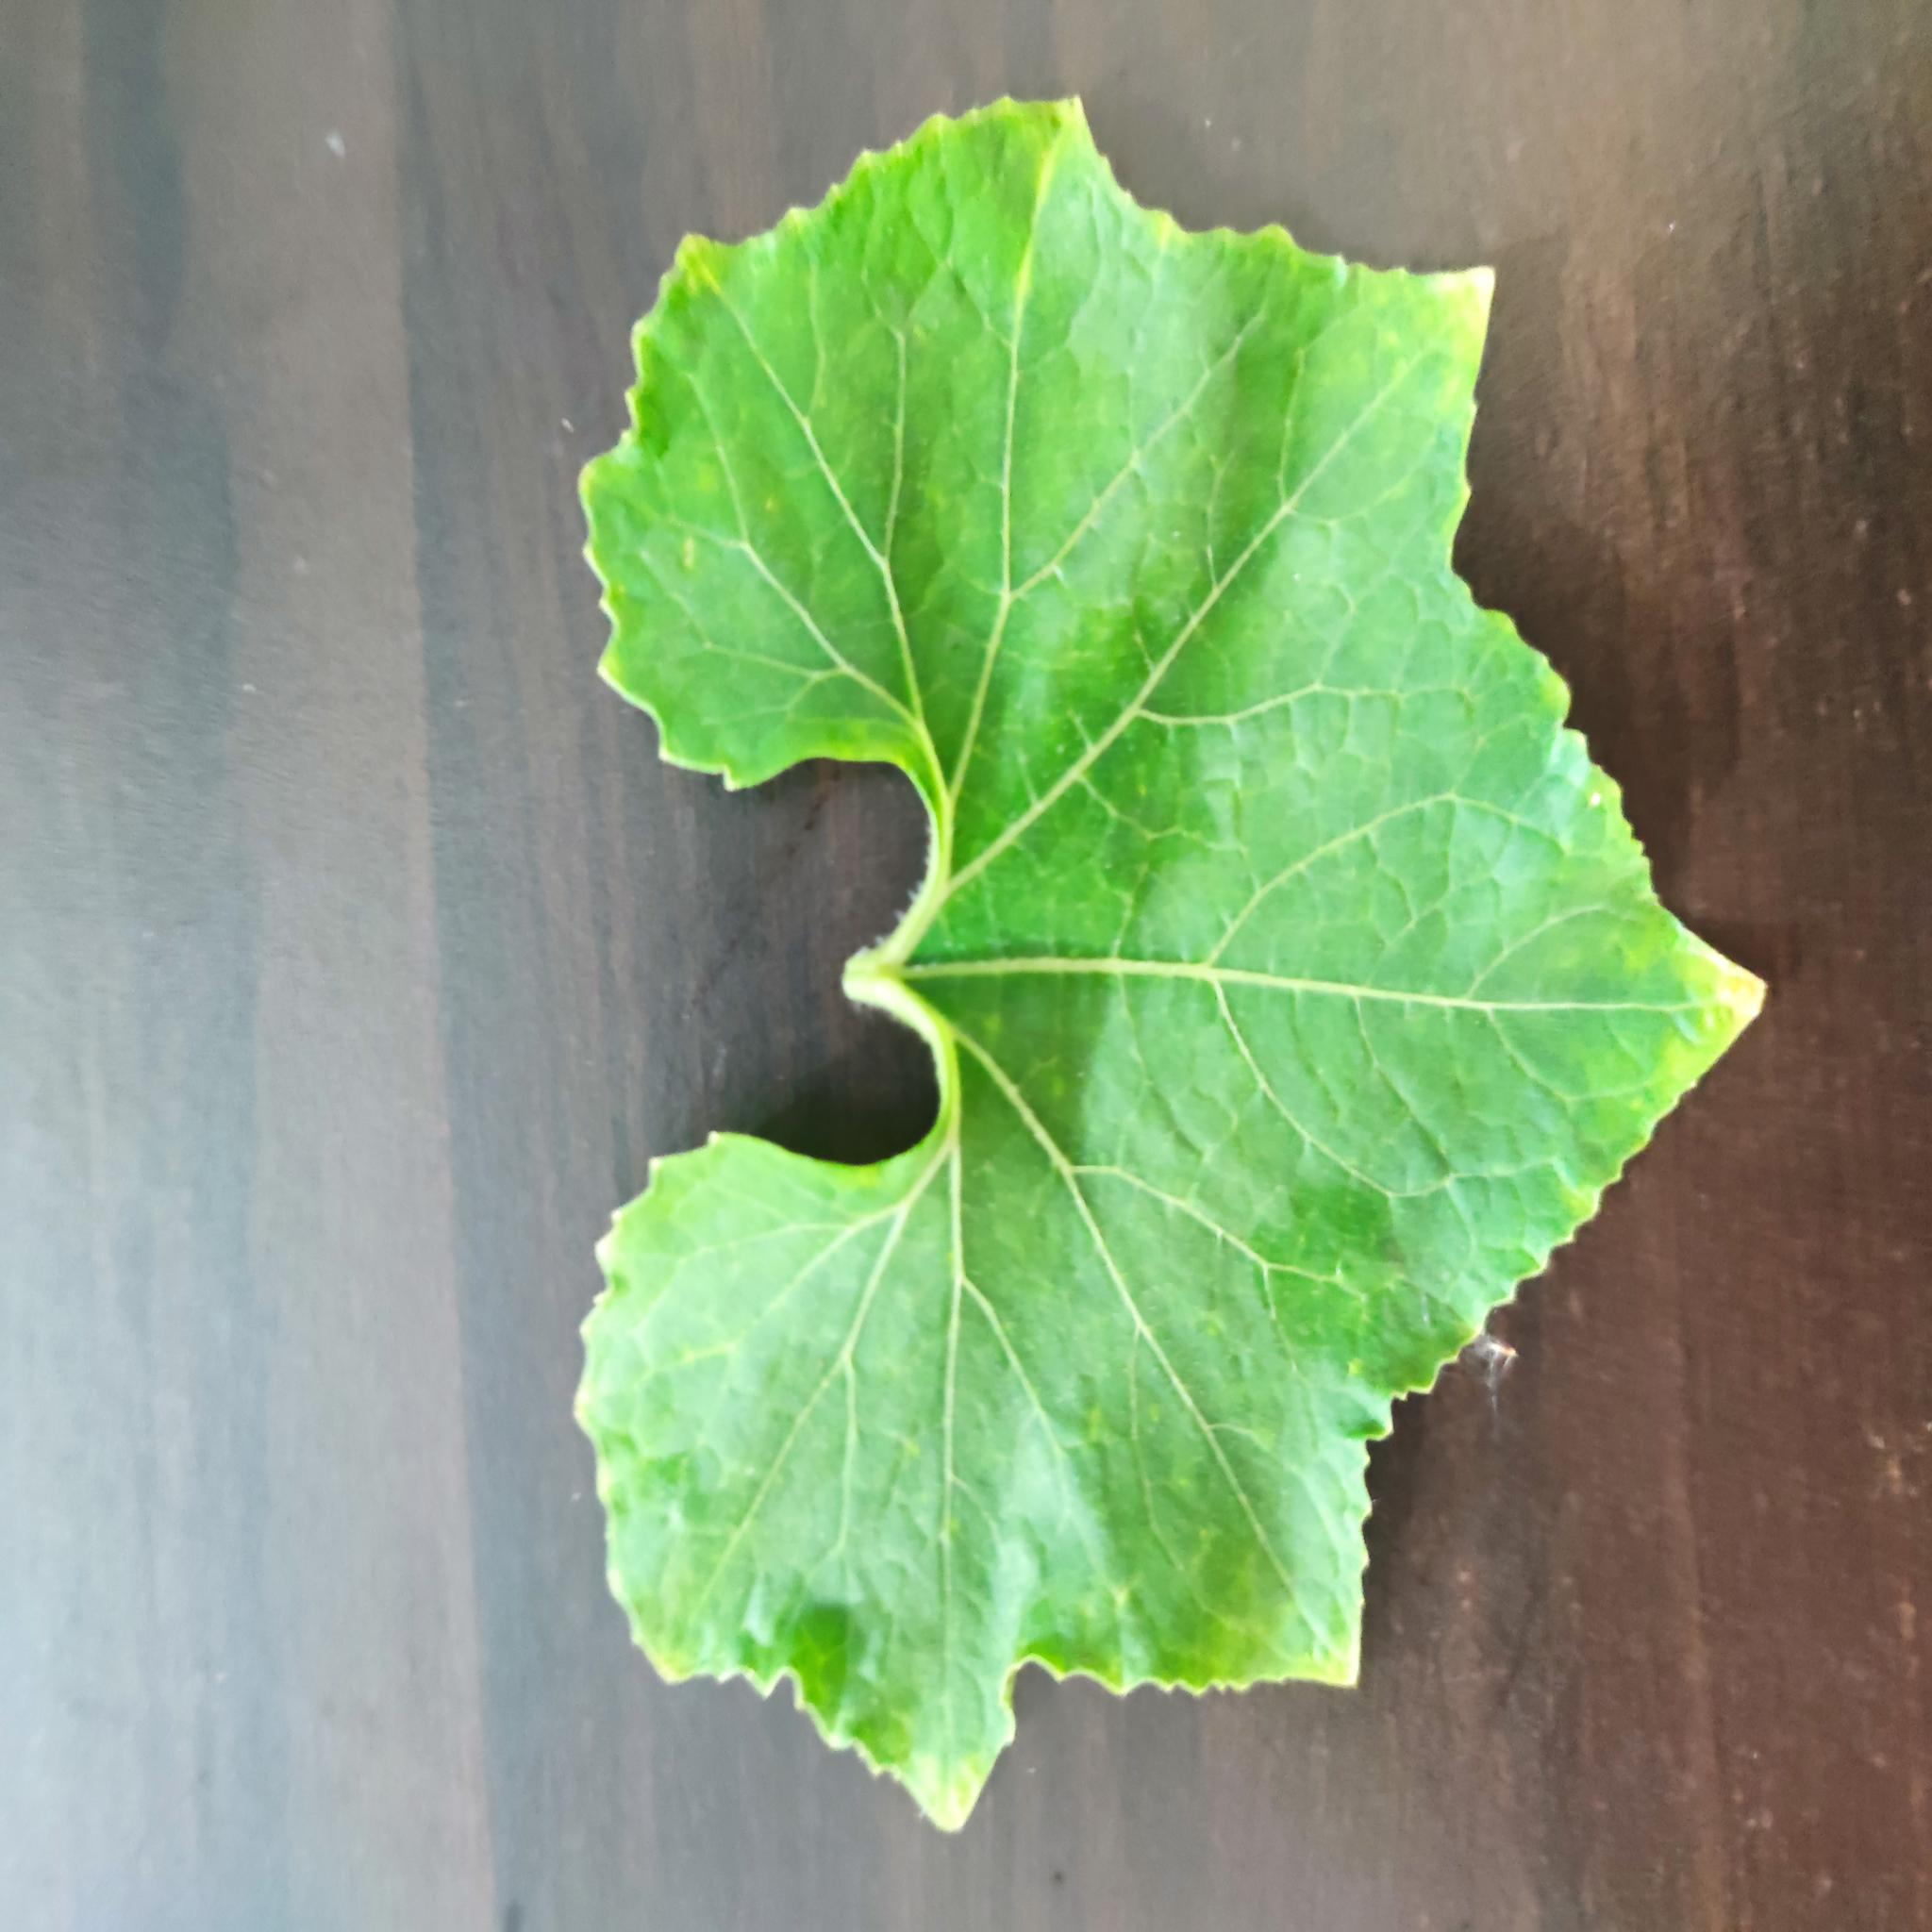
Label: Healthy